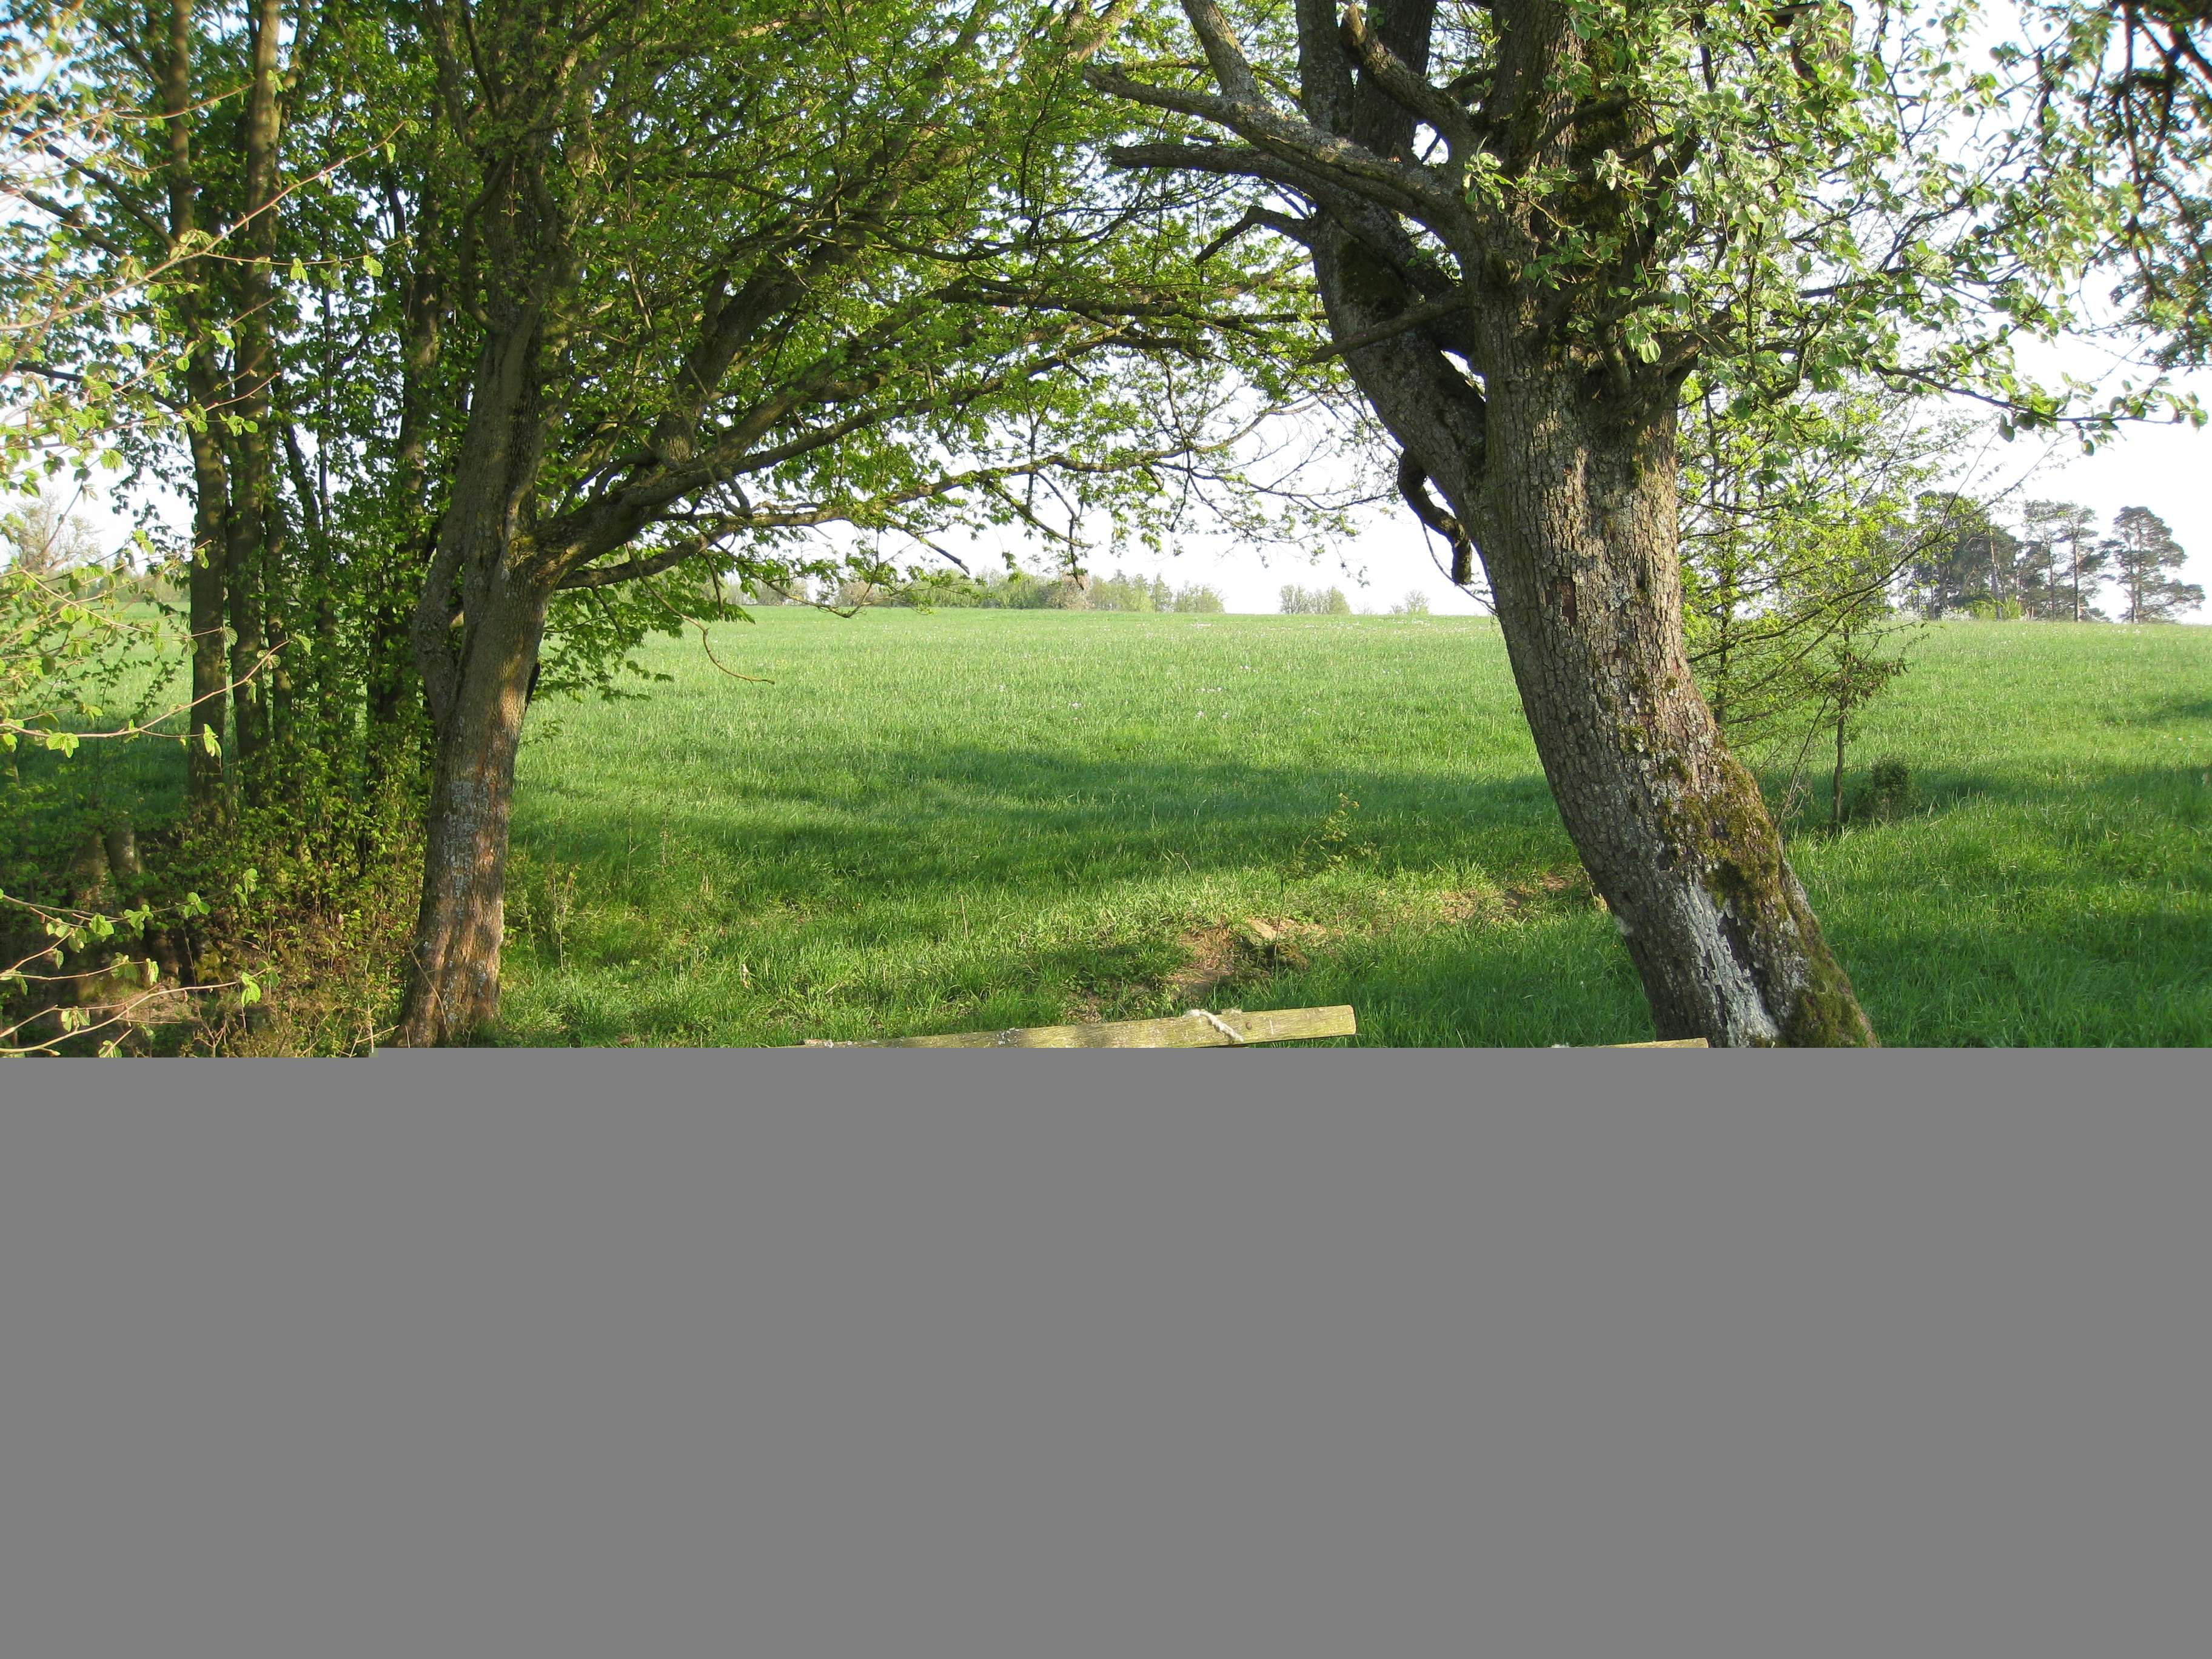
tree, nature, grass, plant, wood, hiking, trail, lawn, meadow, air, green, relax, pasture, cozy, rest, bank, woodland, ecosystem, on foot, woody plant